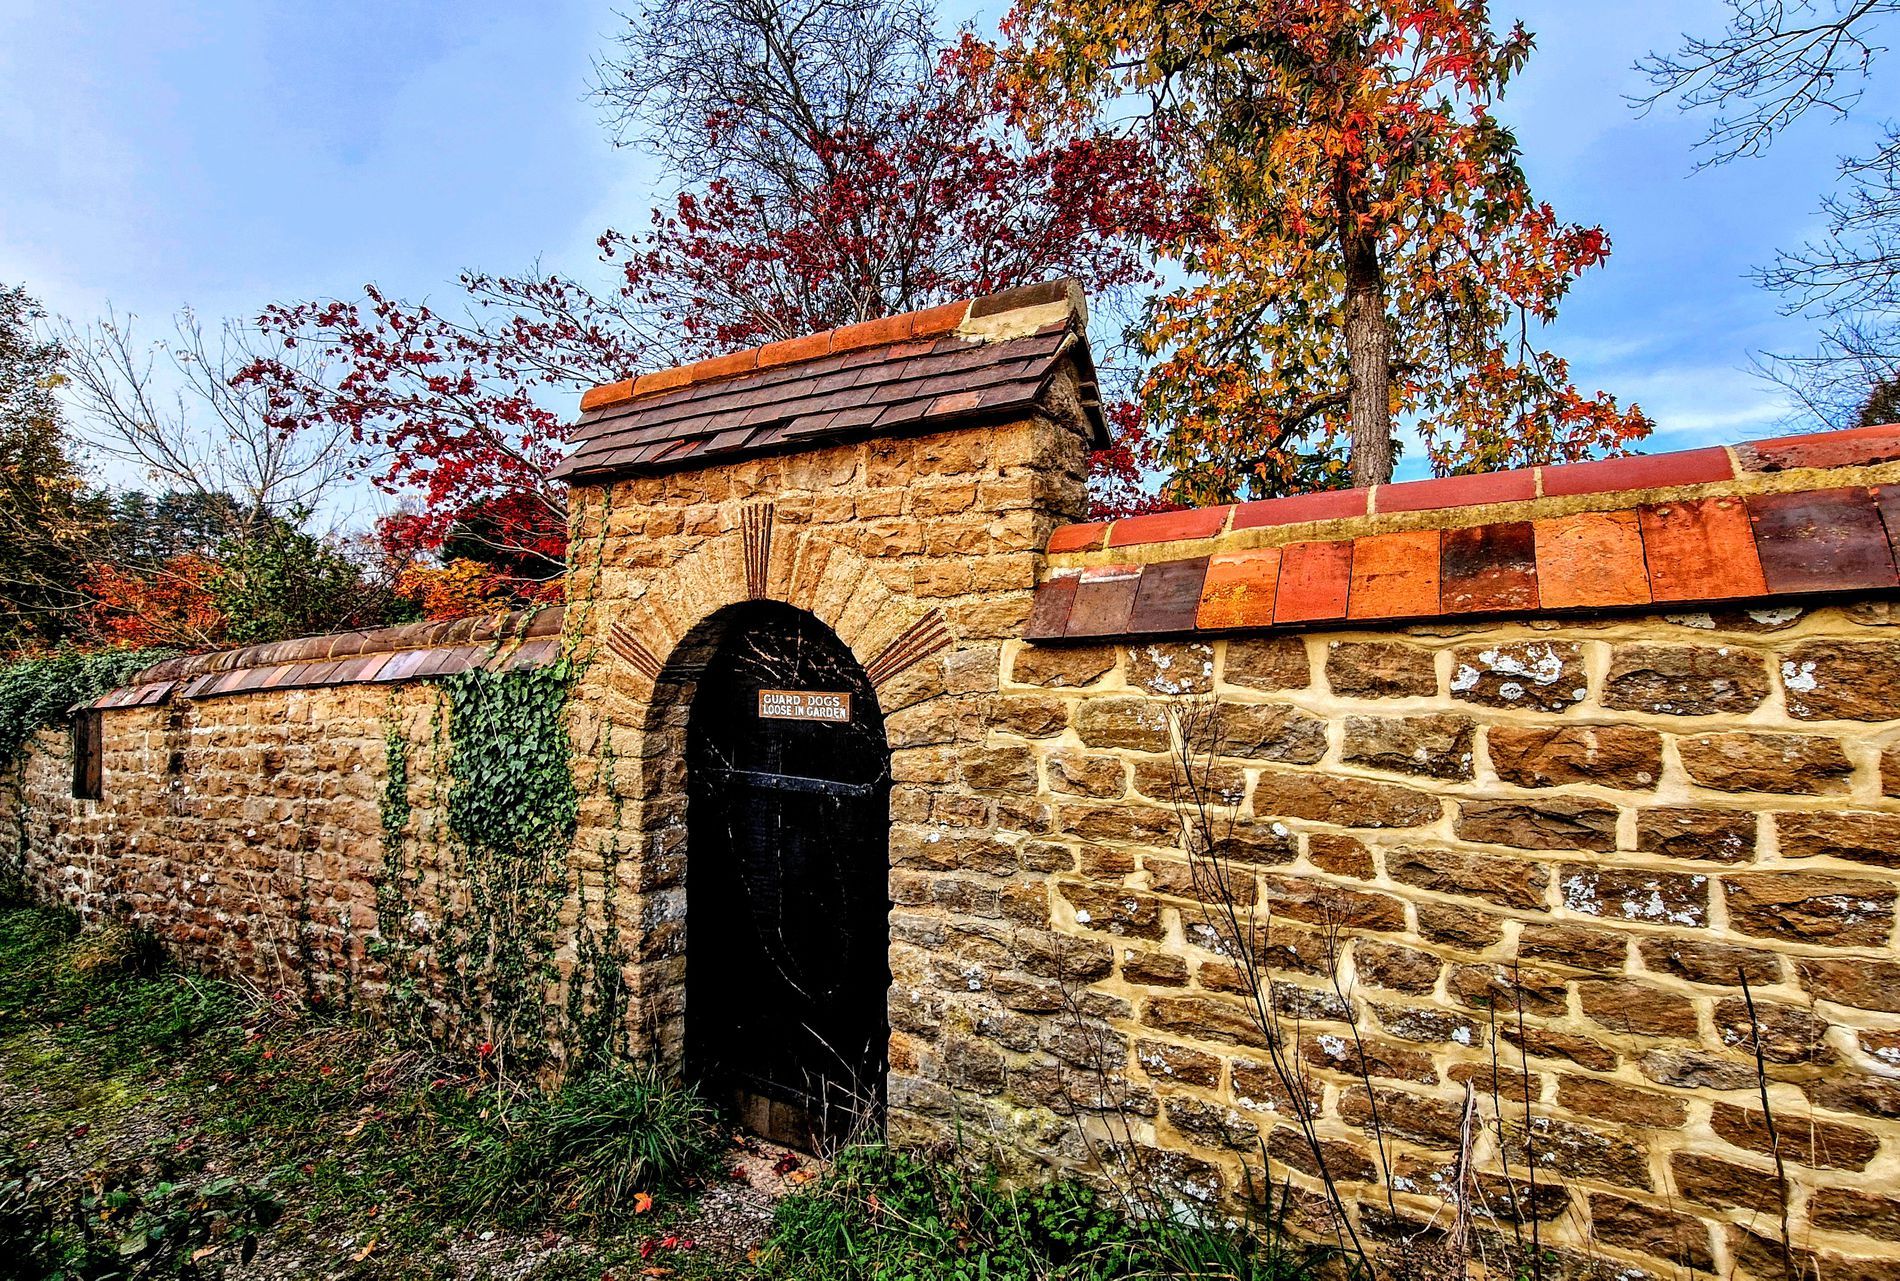
The Autumn Door
The photo shows a stone wall, possibly part of a house, with an arched door. There is a sign on the door that says "GUARD DOGS LOOSE IN GARDEN". The stone wall is partially covered with plants, and there is a big tree spreading its branches above the wall. In the background, the sky is visible behind the tree.
The photo is taken at a medium level, capturing the stone wall, the door, the tree, and the plants in the foreground. The color palette is warm, with beige and brown stones, the black door, green plants, dark red leaves, and a light blue sky. The photo feels quiet and like autumn time. The lighting is natural, likely in the daytime.
Labels: Architecture, Building, Outdoors, Shelter, Wall, Autumn, Plant, Tree, Leaf, Gate, Arch, Gothic Arch, Stone Wall, Sky, Arched Door, Sign